Mohammedan SC (Kolkata)

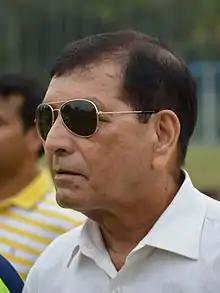
"Dronacharya" awardee Syed Nayeemuddin played and later managed Mohammedan Sporting.

Until then NFL and NFL 2nd Division were semi-professional football leagues, but in 2007 the leagues were reformed into professional I-League and I-League 2nd Division respectively. With the appointment of Shabbir Ali as the official coach of the club, Mohammedan achieved promotion to 2008–09 I-League but got relegated after finishing eleventh in the table. In November 2010, Mohammedan organised Platinum Jubilee Celebration Cup tournament to commemorate the 75th anniversary of their 1934 CFL win, with Mohun Bagan, East Bengal and the world's oldest existing football club Sheffield FC being invited to play. As brand ambassador of Mohammedan, former Indian cricket captain Sourav Ganguly played for the club, wearing number 99 jersey, against East Bengal in a 1–0 defeat. The tournament culminated with a Kolkata Derby, where East Bengal emerged victorious after a penalty shoot-out. In 2013, under Sanjoy Sen, Mohammedan would achieve promotion to I-League and also put an end to a long wait for major success by winning Durand Cup and then the 2014 IFA Shield by beating Bangladesh Premier League runners-up Sheikh Jamal Dhanmondi Club in the penalty shootout. But once again faced relegation in the 2013–14 I-League after finishing at the bottom of the table. Later in 2015, they participated in Sheikh Kamal International Club Cup in Bangladesh.